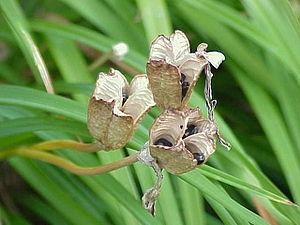
Hémérocalle est le nom commun donné aux plantes du genre Hemerocallis qui appartient à la famille des Liliacées selon la classification classique ou à celle des Xanthorrhoeacées selon la classification phylogénétique.